Knockdrin

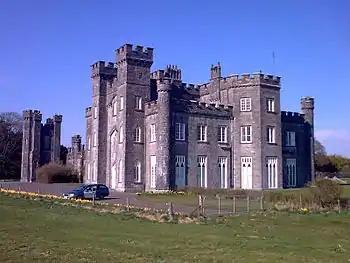
Knockdrin Castle, just north of Mullingar

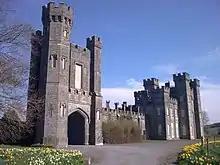
Knockdrin viewed from left

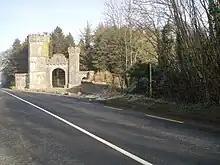
Gatehouse and main gate to Knockdrin Castle on the R394 road between Mullingar and Castlepollard

Knockdrin is a townland and electoral division that is 5.6 kilometers northeast of Mullingar, in County Westmeath, Ireland. It is the home of the Westmeath Hunt, and its most notable building is Knockdrin Castle. The R394 regional road, the main Mullingar to Castlepollard route, runs through the area.